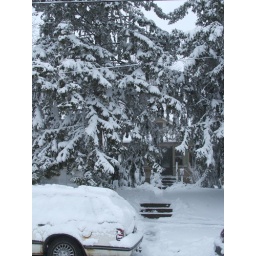
That's our house in the back there behind the trees